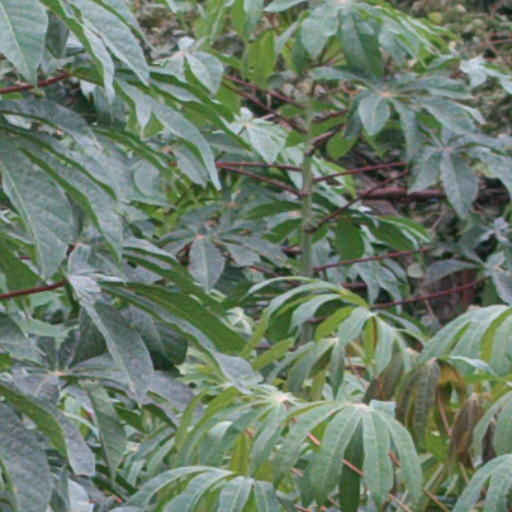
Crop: cassava